Mistral-class landing helicopter dock

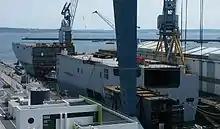
Arrival of the forward part of "Mistral" in Brest on 19 July 2004

DCN laid the keels for the aft part of both ships in 2002; "Mistral" on 9 July, and "Tonnerre" on 13 December. Chantiers de l'Atlantique laid the keel of the forward part of "Mistral" on 28 January 2003, and of "Tonnerre" later. The first block of the rear of "Tonnerre" was put in a dry dock on 26 August 2003, and that of "Mistral" on 23 October 2003. The two aft sections were assembled side by side in the same dry dock. The forward section of "Mistral" left Saint-Nazaire under tow on 16 July 2004 and arrived in Brest on 19 July 2004. On 30 July, the combination of the two halves through a process similar to jumboisation began in dock no. 9. "Tonnerre"s forward section arrived in Brest on 2 May 2005 and underwent the same procedure.